Charles River Esplanade

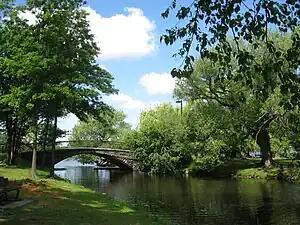
Boston Esplanade, 2009

The Charles River Esplanade of Boston, Massachusetts, is a state-owned park situated in the Back Bay area of the city, on the south bank of the Charles River Basin.